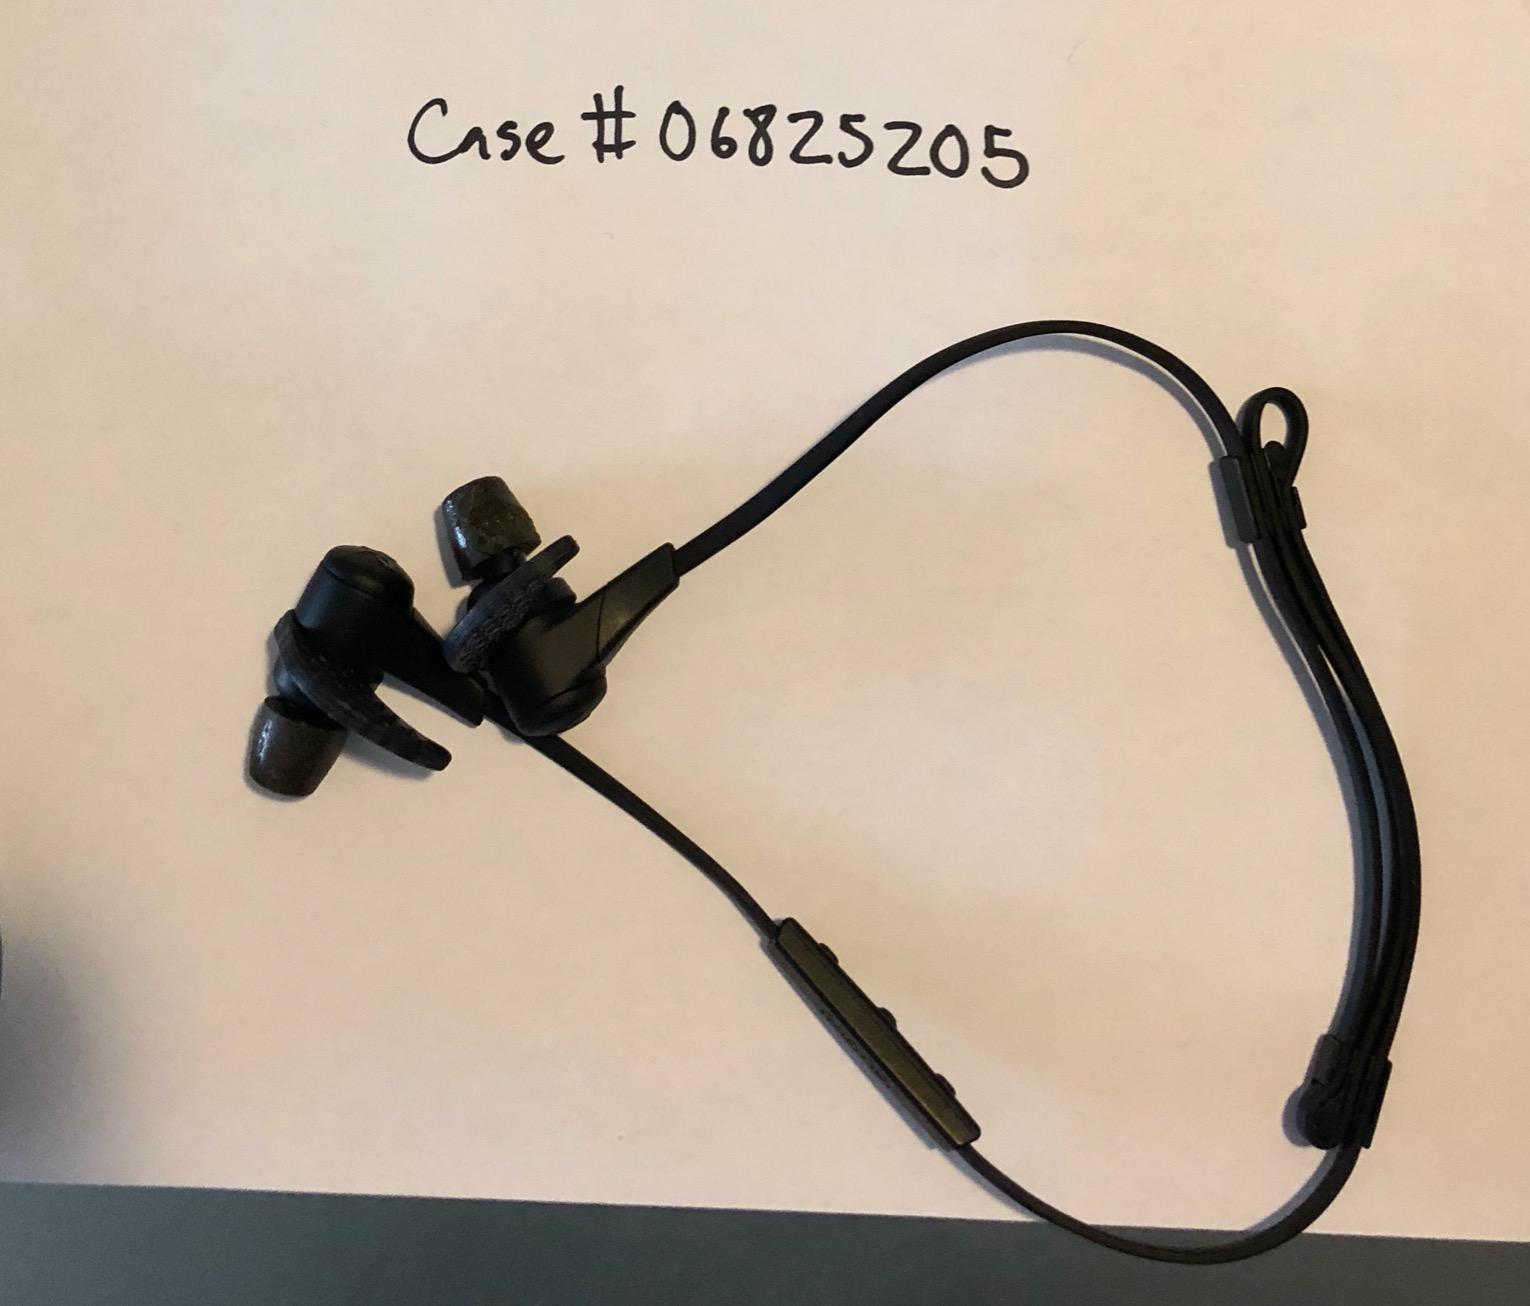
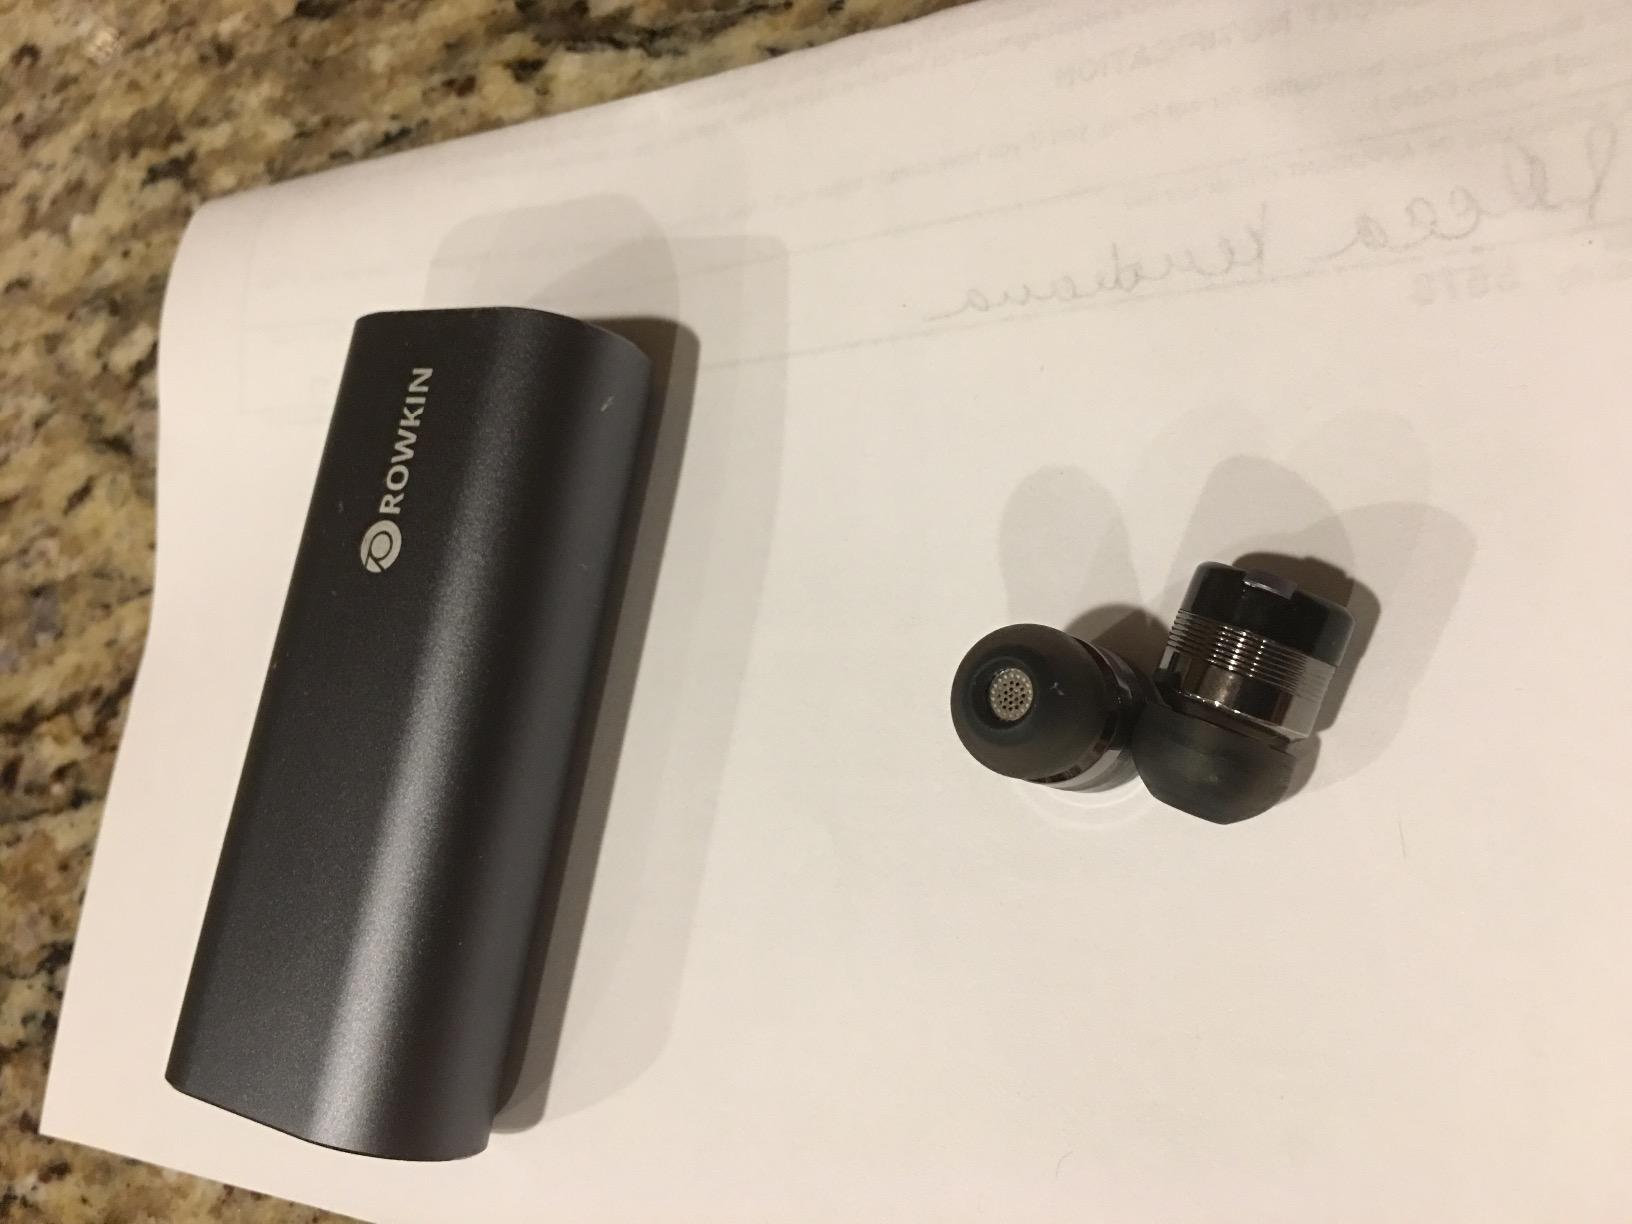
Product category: headphones
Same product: no